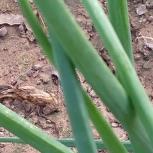
Crop: Onion
Condition: healthy-leaf